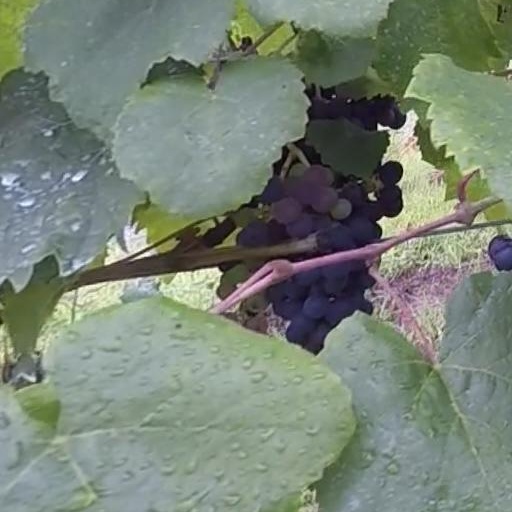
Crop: grape